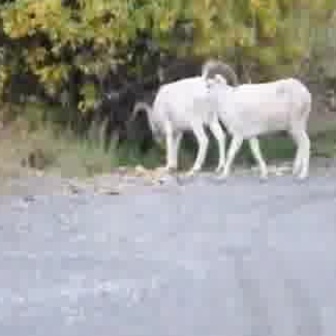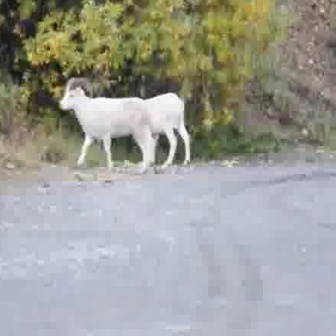
  Please identify the target specified by the bounding box [190,59,310,178] in the first image and locate it in the second image. Return the coordinates in [x_min,y_min,x_max,y_max] format.
Answer: [57,76,152,172]